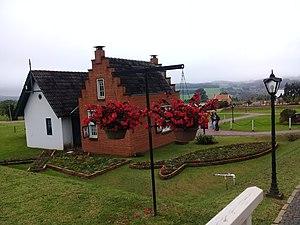
Carambeí est une municipalité brésilienne située dans l'État du Paraná.